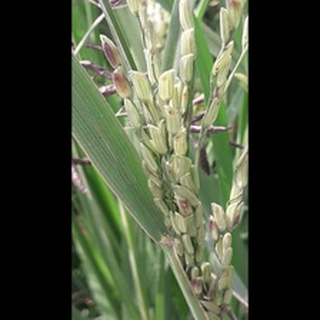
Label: diseased_rice